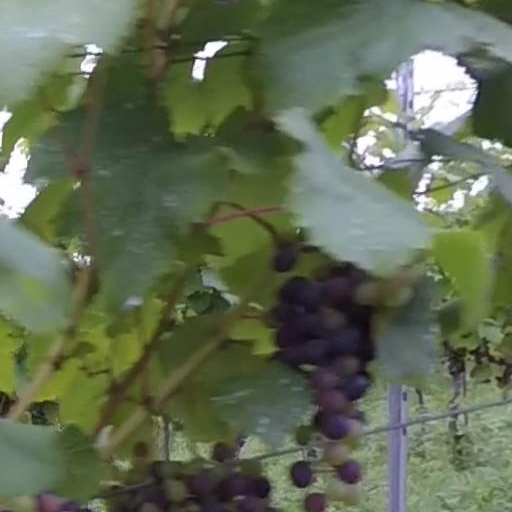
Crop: grape